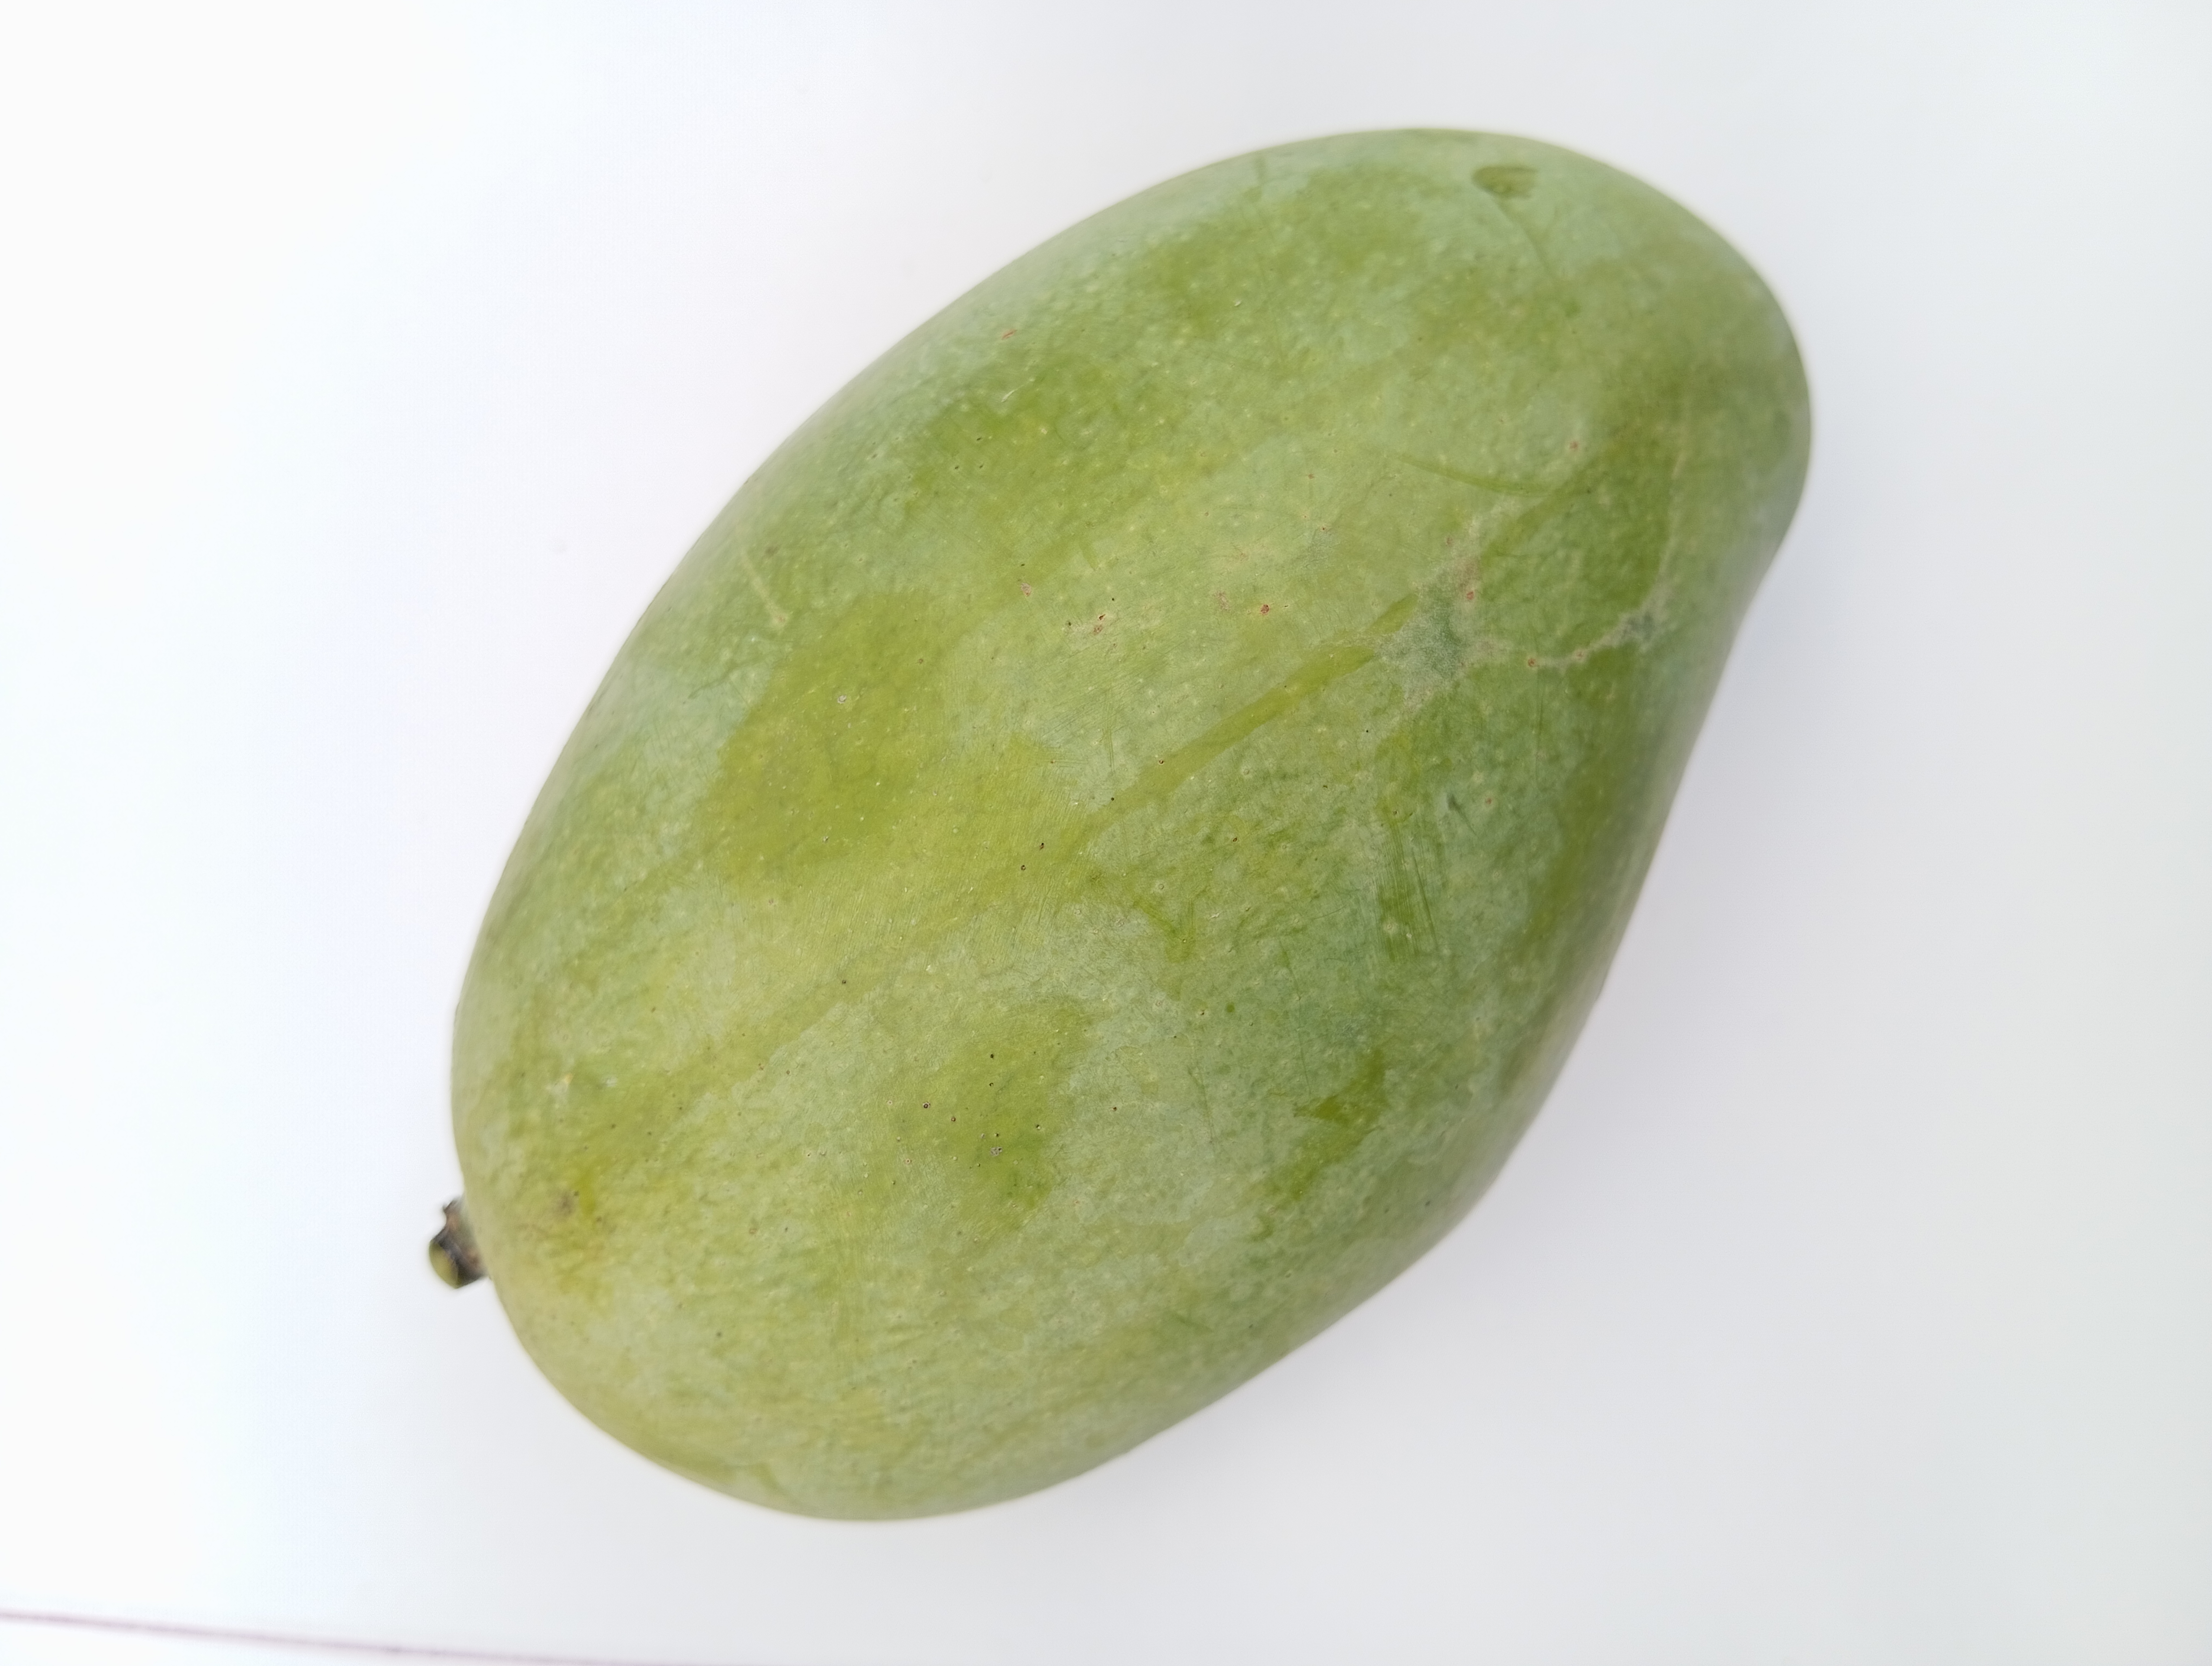
Mango variety: Amrapali